Disciples of Christ (Campbell Movement)

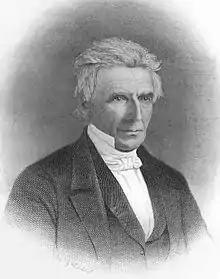
Alexander Campbell

Thomas' son Alexander immigrated to the US to join him in 1809, and before long assumed the leading role in the movement.